1916 U.S. National Championships (tennis)

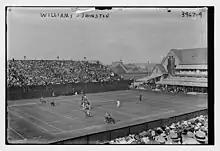
Williams playing Johnston in the final

R. Norris Williams defeated William Johnston 4–6, 6–4, 0–6, 6–2, 6–4